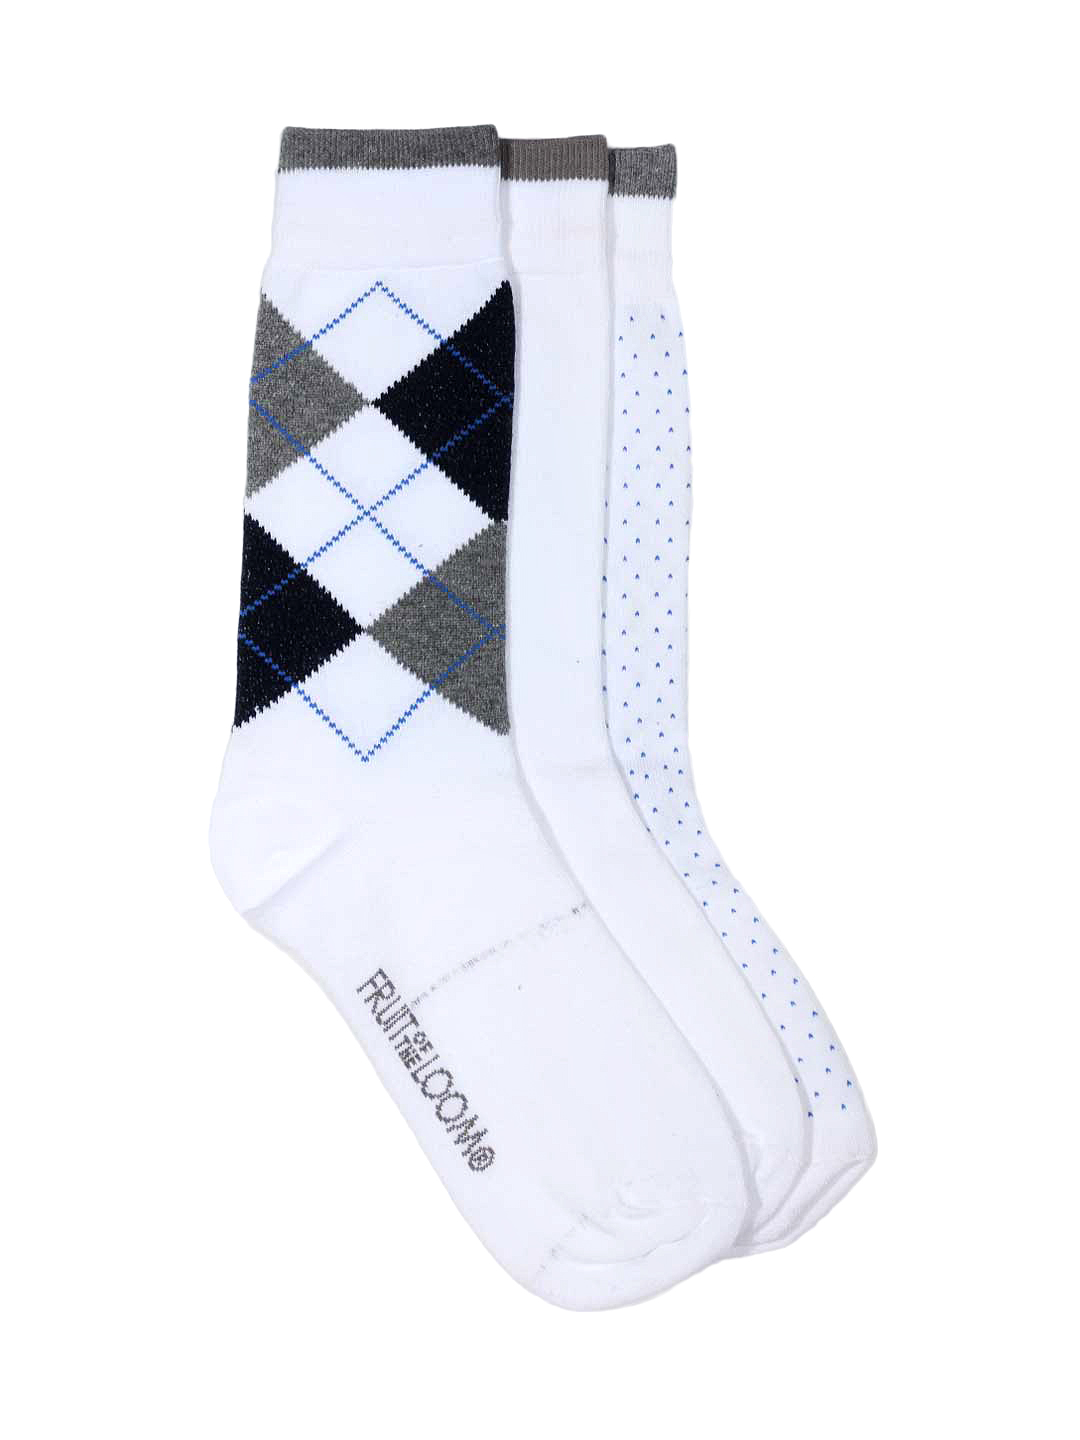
Fruit of the Loom Men White Pack of Three Socks
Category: Accessories / Socks / Socks
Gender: Men
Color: White
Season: Summer 2016
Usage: Casual